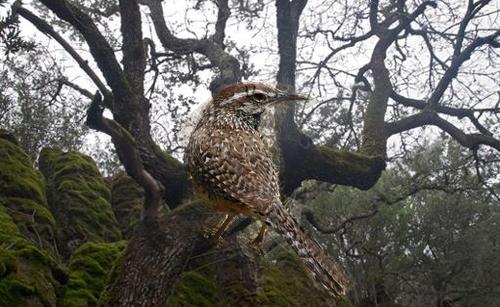
Bird species: Cactus_Wren
Bird type: landbird
Background: land